Eddie Marsan

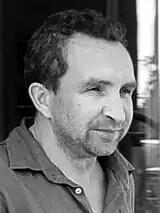
Marsan at the 2009 Toronto International Film Festival

Marsan's first television appearance was in 1992 as a "yob" in the London Weekend Television series "The Piglet Files". One of his more significant early television appearances was in the popular mid-1990s BBC sitcom "Game On" as an escaped convict who was an old flame of Mandy's. Marsan went on to have roles in "Casualty", "The Bill", "Grass", "Kavanagh QC", "Grange Hill", "Silent Witness", "Ultimate Force", "Southcliffe", and more. He also voiced the Manticore in the "Merlin" episode "Love in the Time of Dragons".